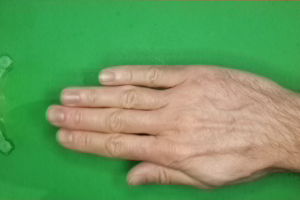
Label: paper